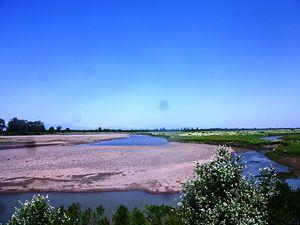
La culture colchidienne, ou culture de Colchis et culture de Kolkhys, est une culture protohistorique développée par les peuples de Colchide. Cette culture archéologique caucasienne s'étend de l'âge du bronze ancien jusqu'au début de l'âge du fer, sur une période datée entre 2 700 et 700 ans av. J.-C.